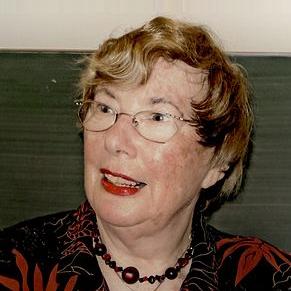
Age: 77